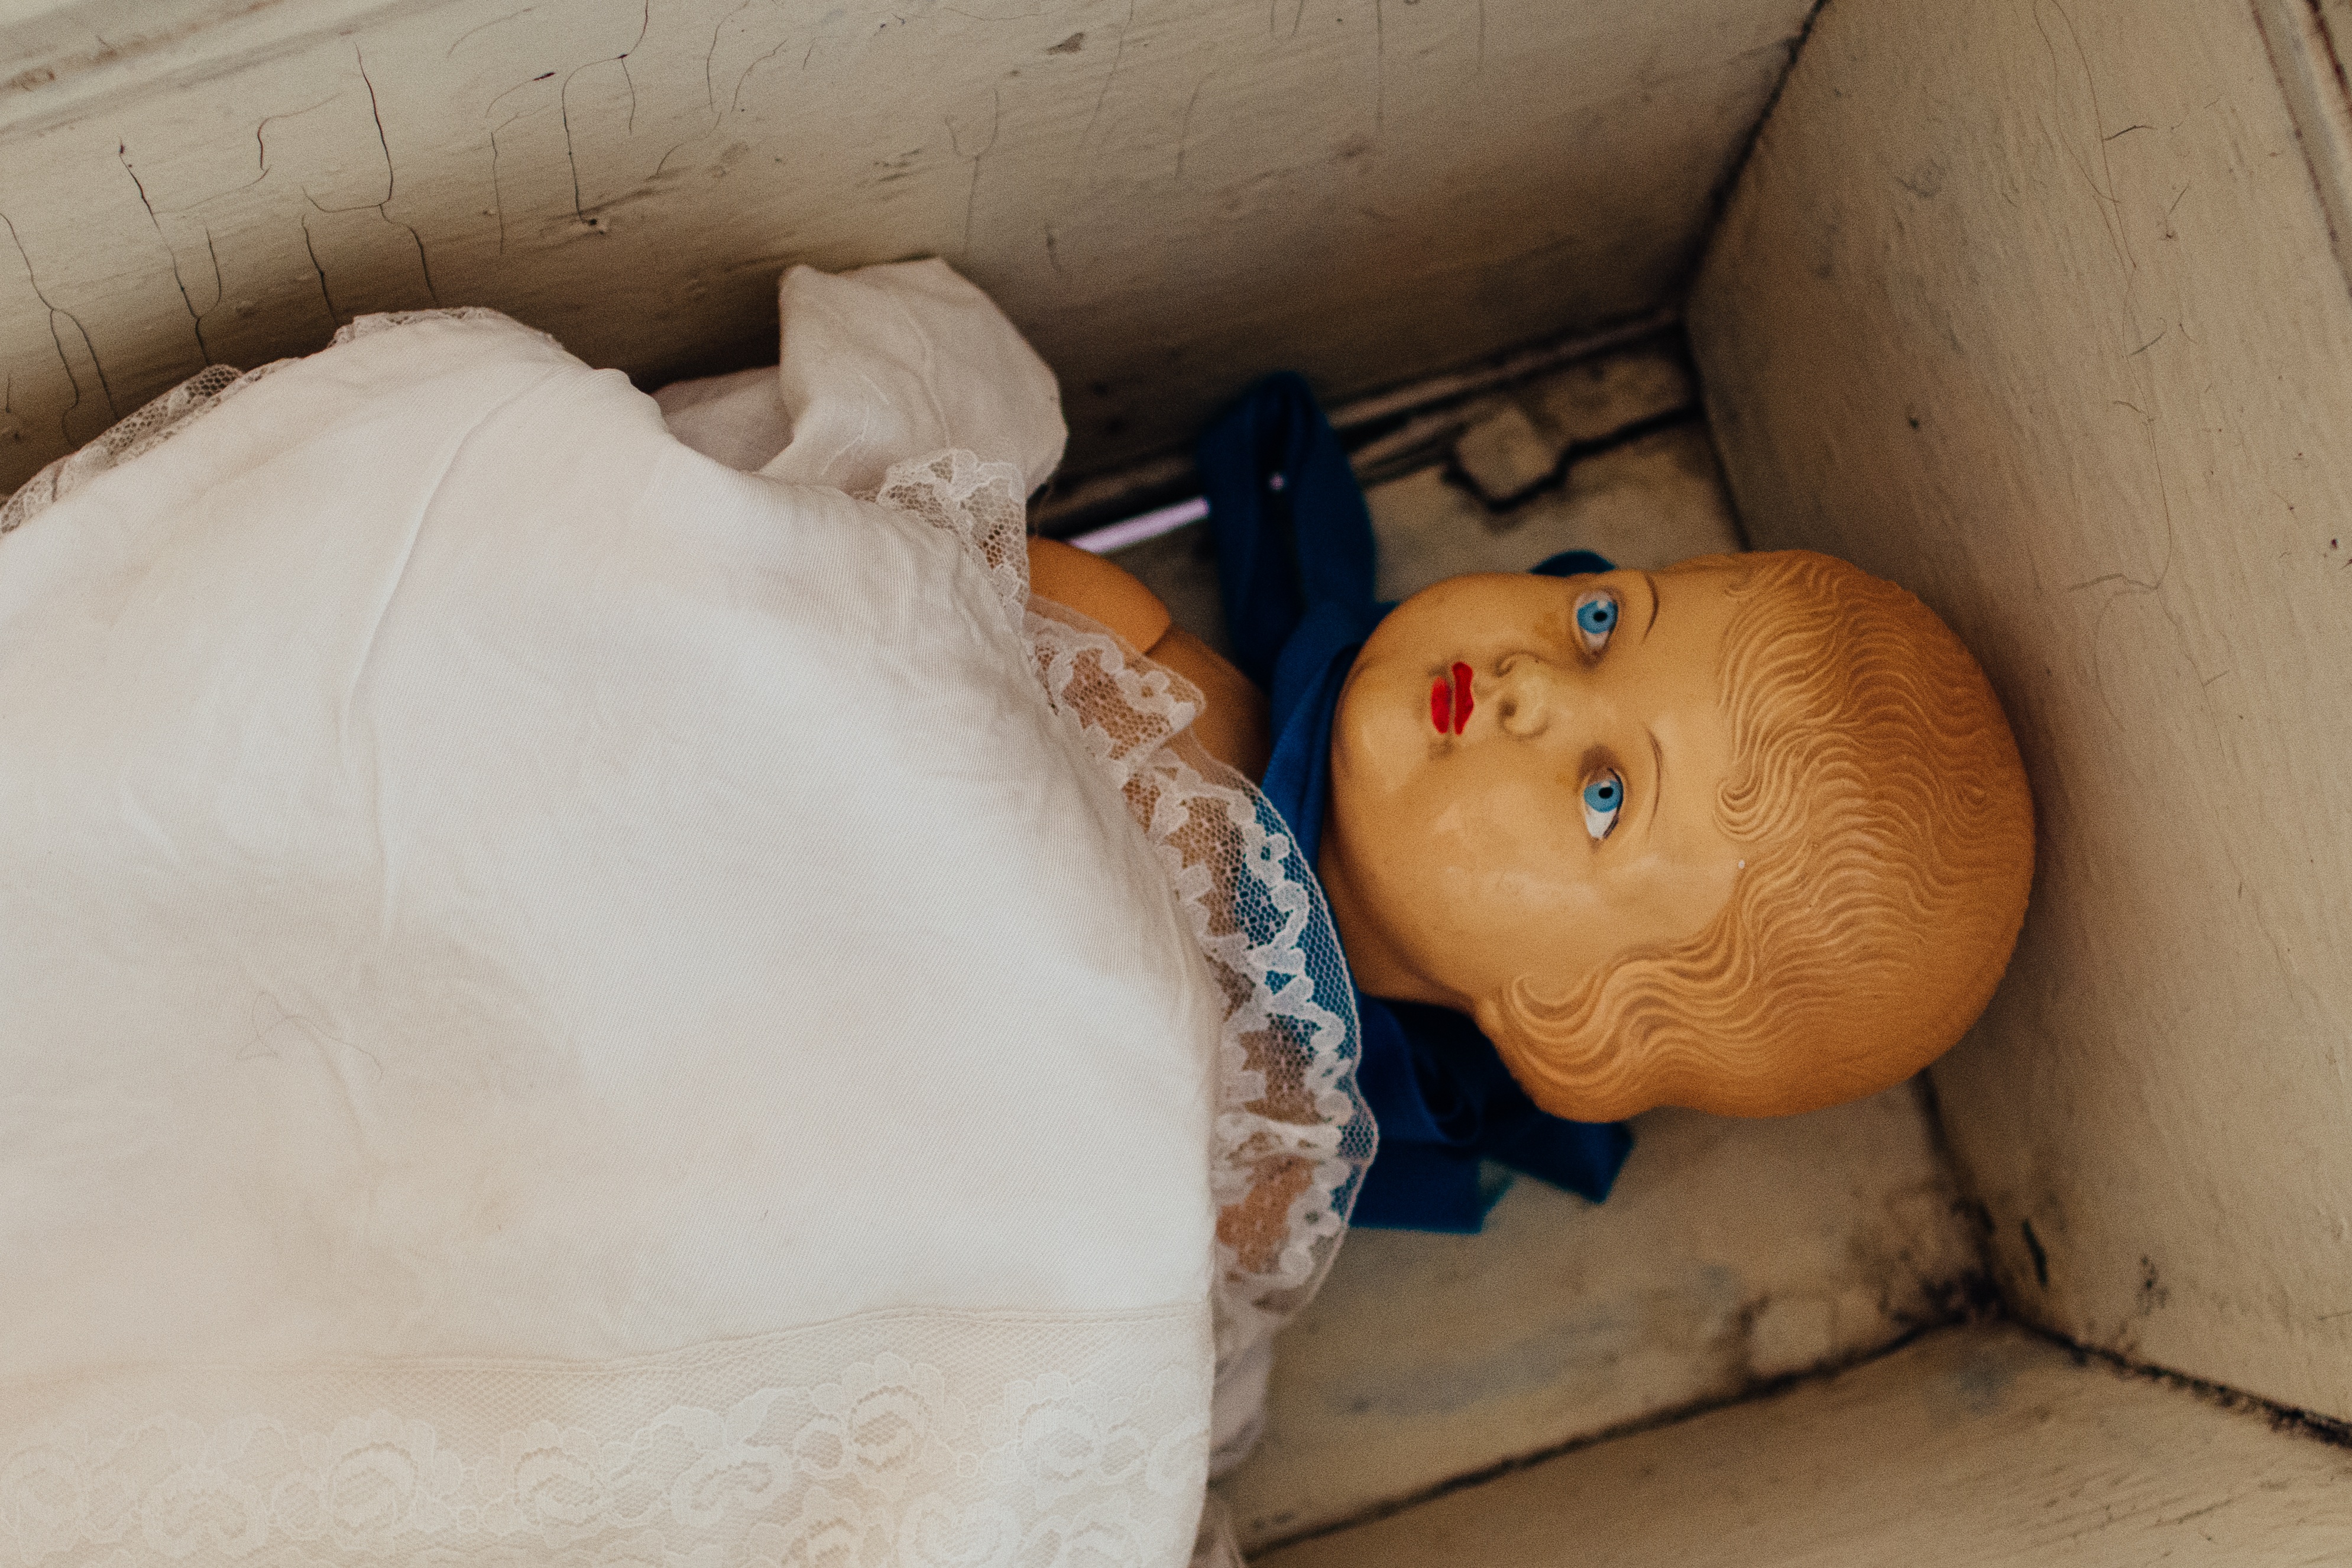
hand, person, child, toy, baby doll, cradle, nap, doll, infant, eye, head, skin, organ